Meitei traditional weapons

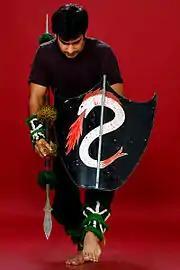
Traditional Meitei spear and shield used in Thang-Ta performance

The Meitei people of Manipur as well as of Assam and Tripura, in northeastern India, besides those of Bangladesh and Myanmar, use different traditional weapons for hunting, defense, and fighting. They use swords for close combat. Spears are thrown or used in battle. Shields protect warriors during fights. Arrows are shot from bows for hunting and battle. Darts are small weapons in wars. These weapons are made from materials like wood, bamboo, and animal body parts, showing the Meitei people's skill and connection to nature. Many of these weapons are used in various classical Meitei martial art forms, such as Thang Ta, Cheibi, etc.